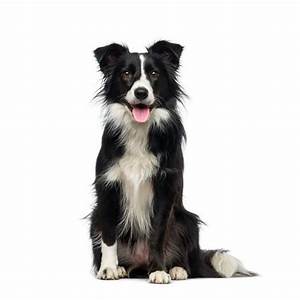
Label: cane